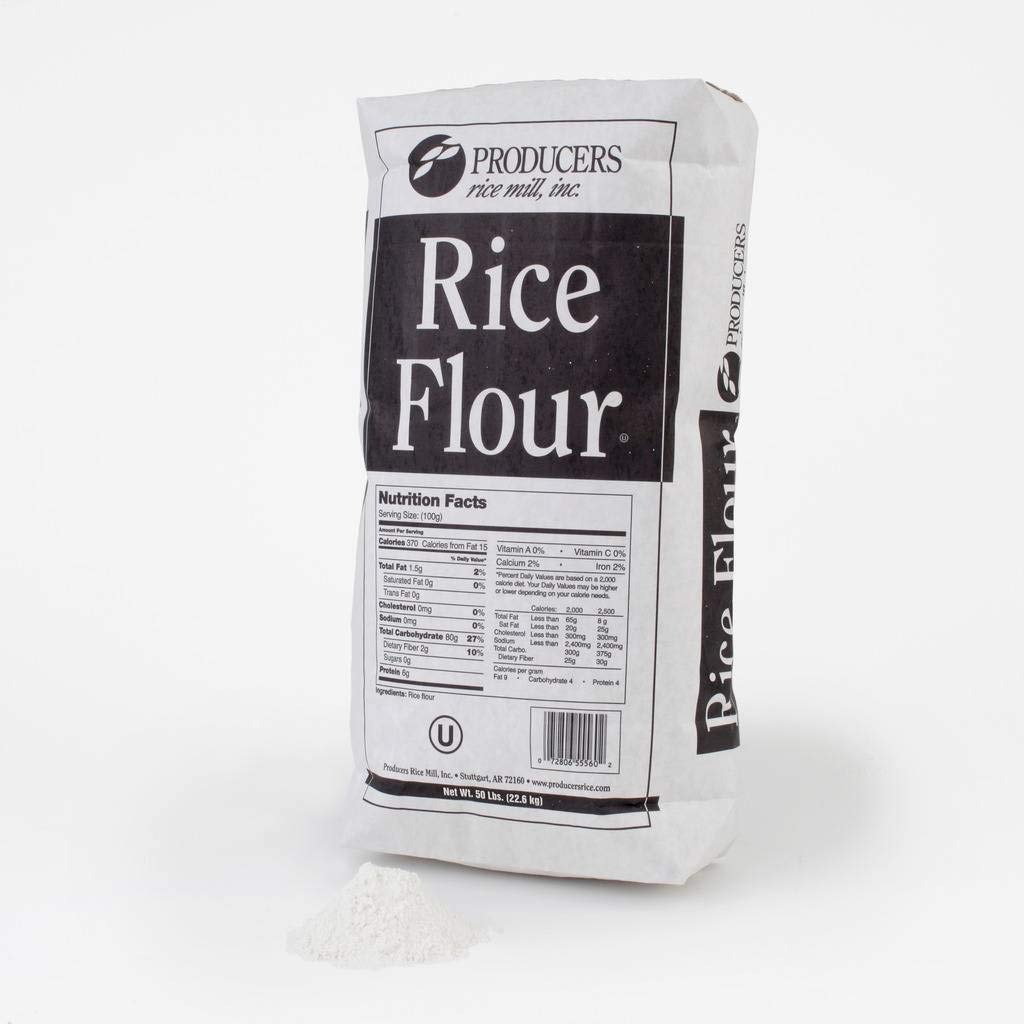
Item Name: Producers Rice Producers Rice Flour Rice - 50 Lb.
Value: 800.0
Unit: Fl Oz

Price: 85.85